Turawa

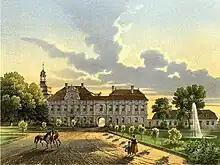
19th-century view of the palace

Though the village's origins are not known, local legend states that the rich forests around the village were used as a hunting ground by the Dukes of Opole of the Polish Piast dynasty. According to linguist Heinrich Adamy, the name comes from the Polish word "tur", meaning "aurochs", who built a hunting lodge in the area. The first documents that mention Turawa are from the beginning of the 16th century, and mention two estates, both named Kuchar, belonging to the village of Kotorz Wielki. One of them was Turawa, while the second was on a site now flooded by the Turawa Reservoir. The name was probably given around 1562 by Georg von Königsfeld, the owner of the manor the settlement was located on. The settlement, along with its hamlets of Marszałki and Łyczyna continued to belong to the village of Kotorz Wielki until the eighteenth century. In 1712, the settlement and the surrounding property was sold by Franz Karl von Blankovsky to Martin Scholtz von Löwencron of Kamieniec and Wieszowa, who began construction of the present palace. The village was annexed by Prussia following the Silesian Wars, and from 1871 to 1945 it was also part of Germany. Martin Scholtz's son, Joseph, died childless in 1759 and his widow, Anna Barbara von Garnier, remarried Franz Adam Count von Gaschin. After her death in 1804, Turawa was owned for years by a brother, Franz Xavier von Garnier. From then until the end of World War II the village was owned by the von Garnier family, who in 1841 received the title of count (with the name Count von Garnier-Turawa.) In those times Turawa had 581 inhabitants. The last owner of Turawa was Hubertus Count von Garnier-Turawa, a German nationalist member of the Prussian Landtag (1925-1932), who called for the revision of the interwar Polish-German border either peacefully or by force. He died in 1952 in Unterwössen in Bavaria.